E-Group

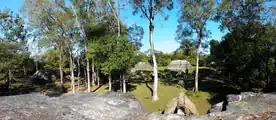
Group E view from the top of the temple of masks, Uaxactun.

E-Groups are named after "Group E" at the Classic period site of Uaxactun, which was the first one documented by Mesoamerican archaeologists. At Uaxactun, the Group E complex consists of a long terraced platform with three supra-structures arranged along a linear axis oriented north-south. The two smaller outlying structures flank the larger central temple. A stairway leads down to a plaza formed by Uaxacatun's Pyramid E-VII. Three stele immediately front the E-Group, and a larger stele is located midway between Group E and Pyramid E-VII. Each of the four stairways incorporated into the complex (the main central one and three leading up to each supra-structure) bears two side masks (for a total of 16). There is a small platform located on the western part of the plaza, often a tiered structure, located opposite of the central of the three supra-structures.